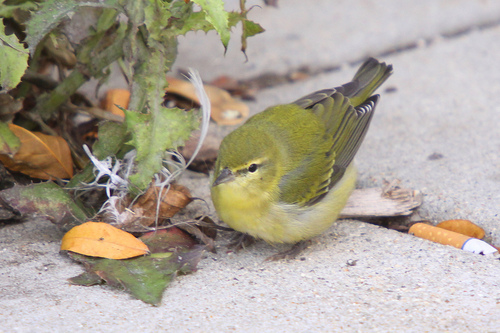
a small bird with green hues and a grey beak.
the small bird has a light yellow abdomen and breast area, with its crown covered in dark yellow color.
this little bird has a yellow belly and breast, green crown and back, with white wingbars on its gray wings.
a small bird with a yellow breast, dark yellow nape and gray feet.
this is a small to medium sized bird with a light green colored chest and darker green tail feathers.
a small yellow bird with grey and yellow wings and a round belly.
this bird has a yellow crown with yellow nape and small grey bill.
this bird is yellow and gray in color, with a small beak.
this small bird has a yellow throat and breast and wings which are grey with streaks of yellow.
this bird has wings that are black and yellow and has a white belly
Species: Tennessee Warbler